Penfield High School

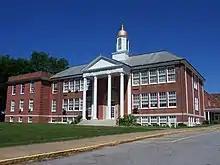
Old Penfield High School (1932–1958)

A new union school building was constructed in 1907 at 2070 Five Mile Line Road, just a little north of the Four Corners. A high school alumni group was organized as early as 1912. In the fall of 1913, the high school opened for the year with a faculty of six: principal George Cooper; preceptress Mable Thomas; teachers Edna Payne (sixth and seventh grades); Cora Drummon (fourth and fifth grades); Helen Thomas (second and third grades)and Julia McNab (primary). The class of 1919 consisted of only one graduate, Luella Engelhart.